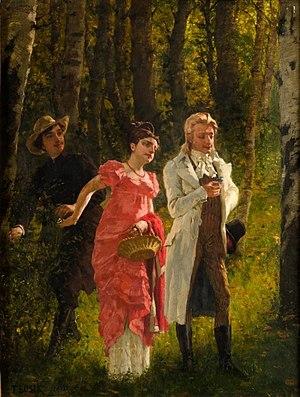
Promenade dans la forêt (Télimène, Thadée et le Comte). Illustration pour Pan Tadeusz d'Adam Mickiewicz